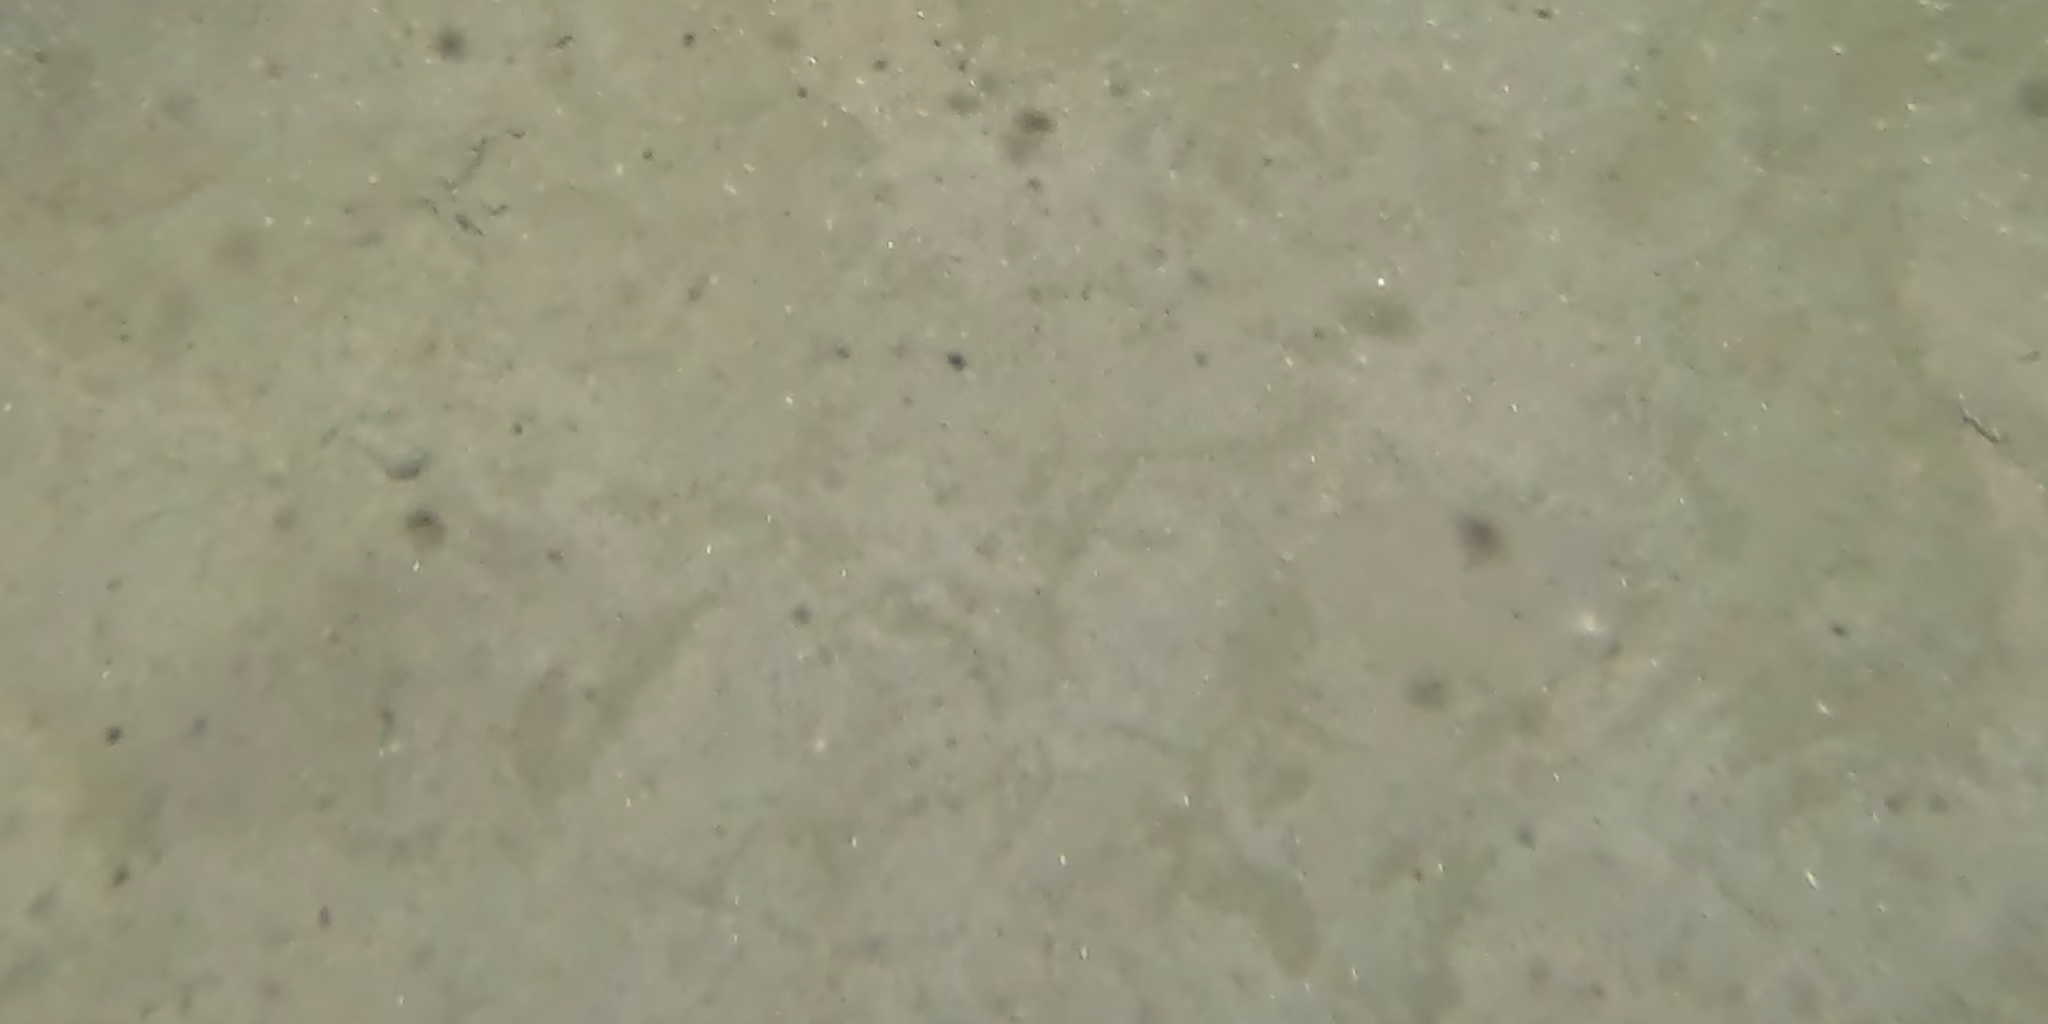
Seabed habitat: sand